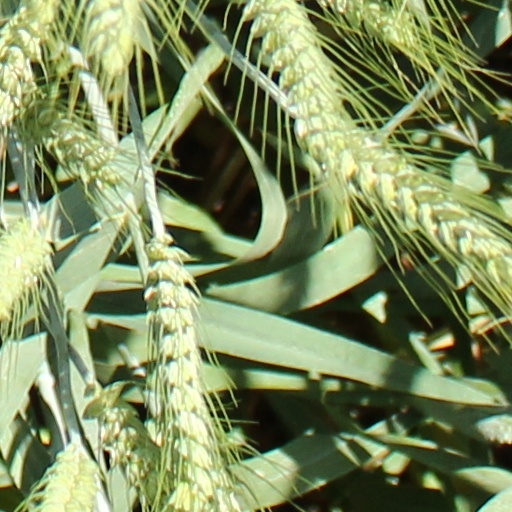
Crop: wheat